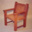
Label: chair